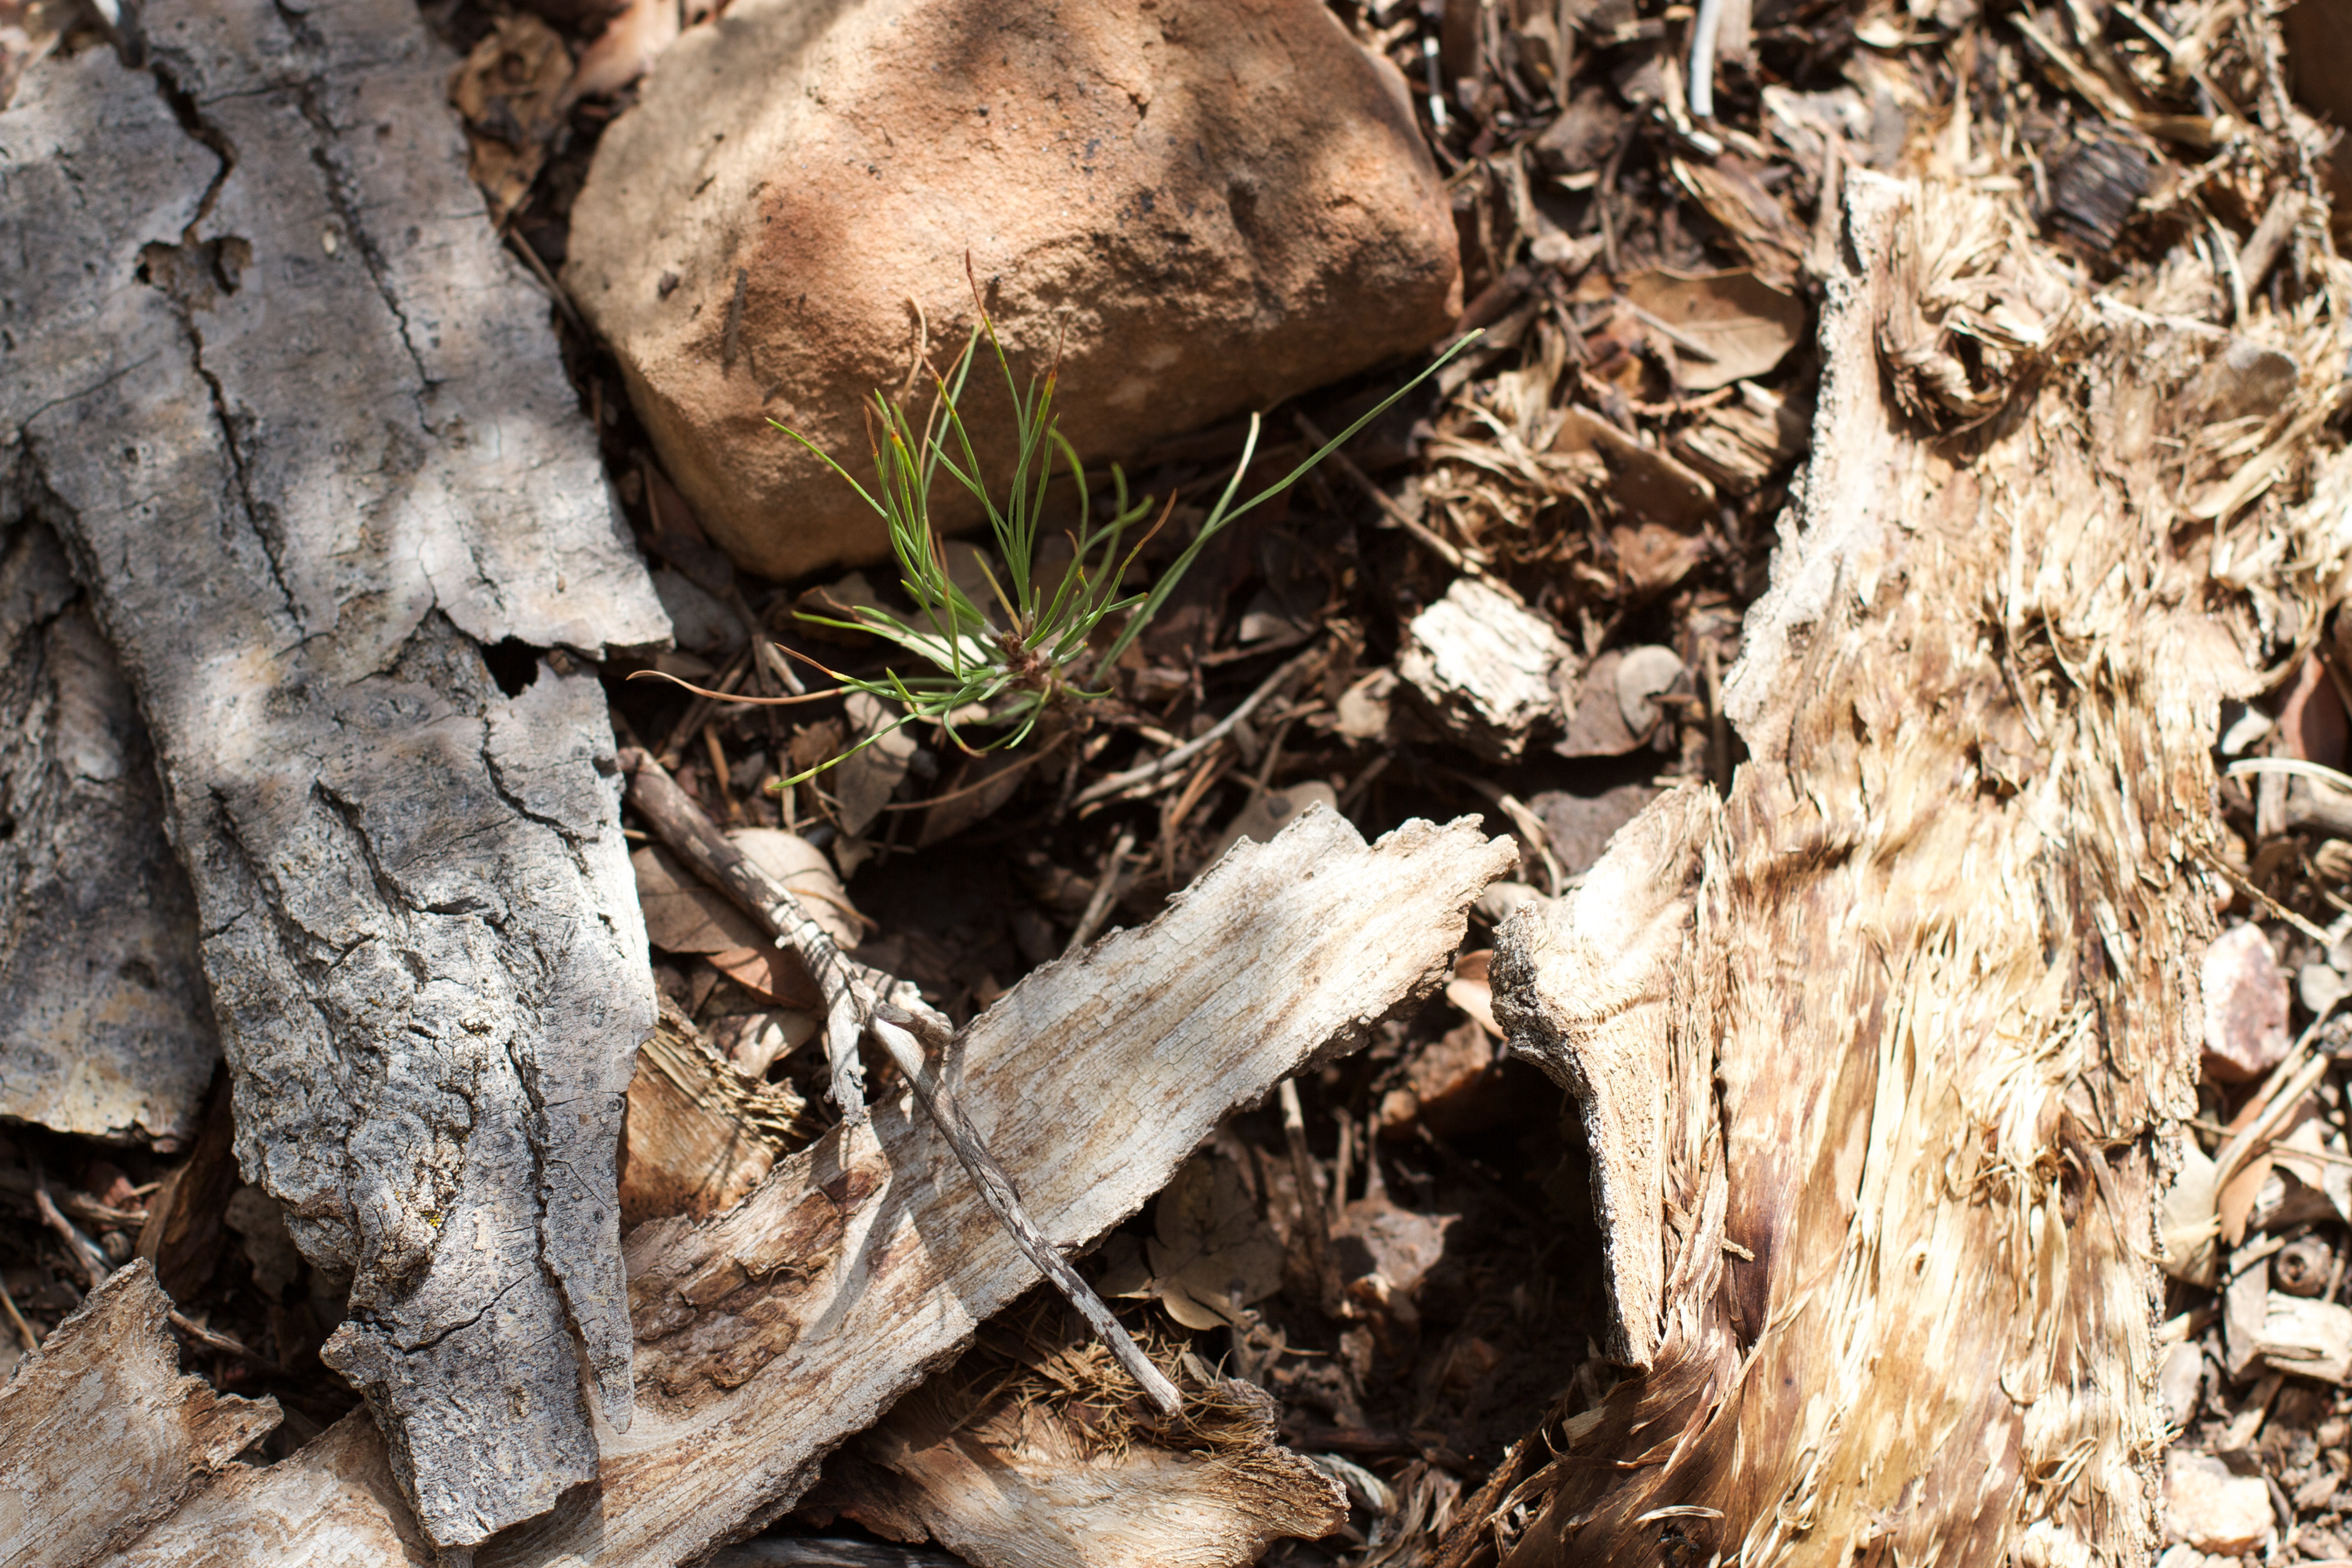
tree, nature, branch, wood, leaf, flower, trunk, wildlife, autumn, soil, mushroom, flora, fauna, fungus, woodland, gardenphor, agaricomycetes